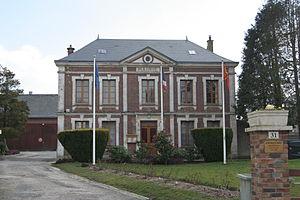
La mairie des Loges.
Les Loges est une commune française située dans le département de la Seine-Maritime en région Normandie.